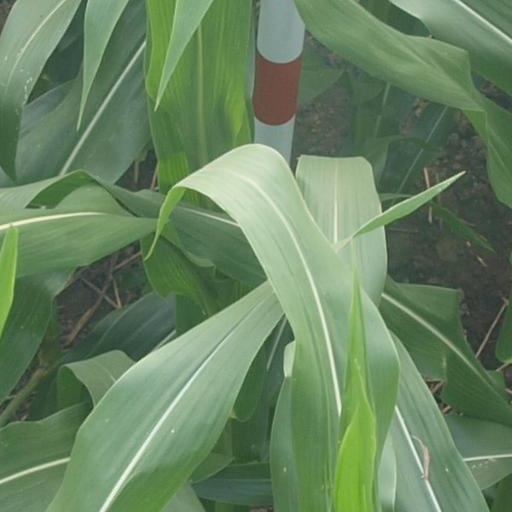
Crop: maize; corn